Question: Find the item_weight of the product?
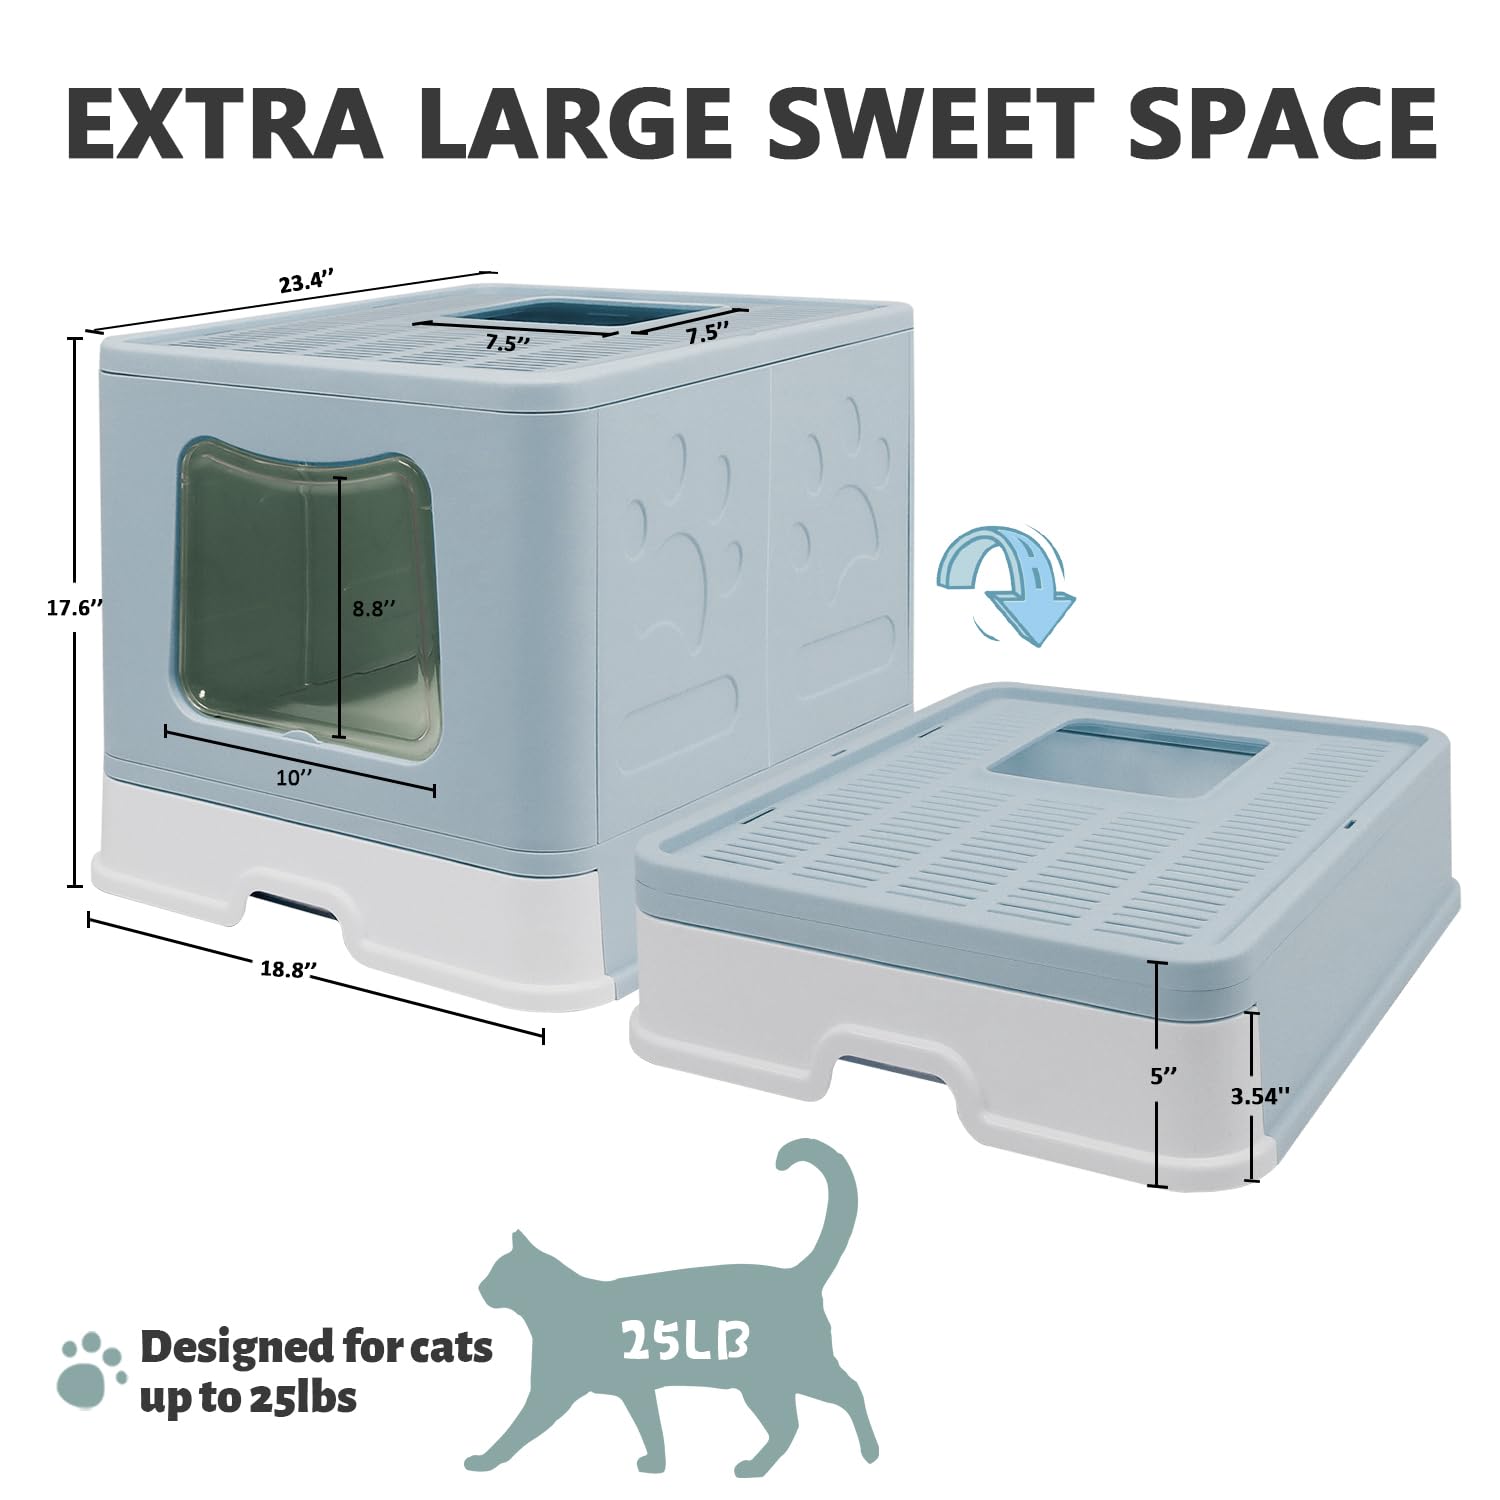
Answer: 25.0 pound